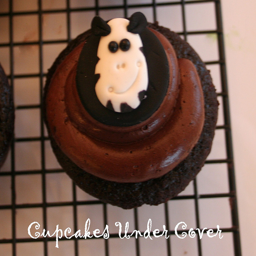
A chocolate cake with chocolate frosting and zebra top
A cupcake with the face of a zebra on top.
A cake of some sort with a cow design on top.
A chocolate cupcake with a chocolate cow face on it.
Chocolate cupcake with a monsters face frosted on top.